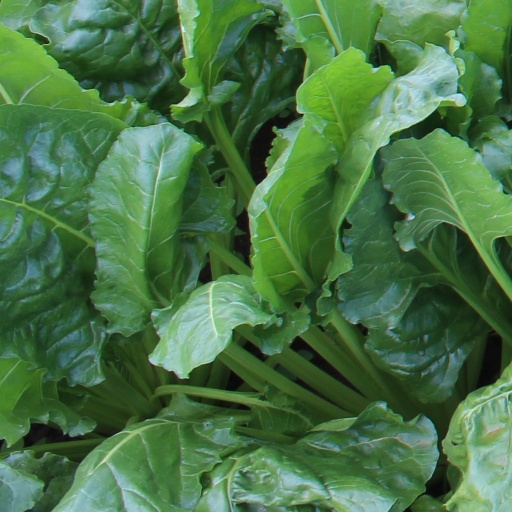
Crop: sugar beet